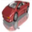
Label: automobile